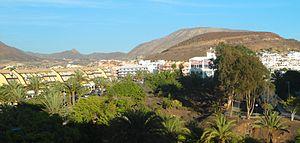
Playa de Las Americas
Playa de las Américas est une station balnéaire de l'île de Tenerife dans l'archipel des îles Canaries. Elle fait partie de la commune d'Arona.